Red Sun

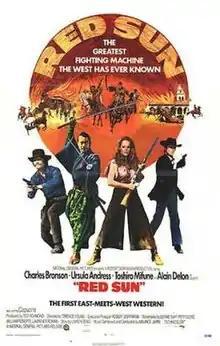
Theatrical release poster

Red Sun is a 1971 Spaghetti Western film directed by Terence Young and starring Charles Bronson, Toshirō Mifune, Alain Delon, Ursula Andress, and Capucine. The Franco-Italian international co-production was filmed in Spain by the British director Young, with a screenplay by Denne Bart Petitclerc, William Roberts, and Lawrence Roman from a story by Laird Koenig. The film was released in the United States on 9 June 1972.